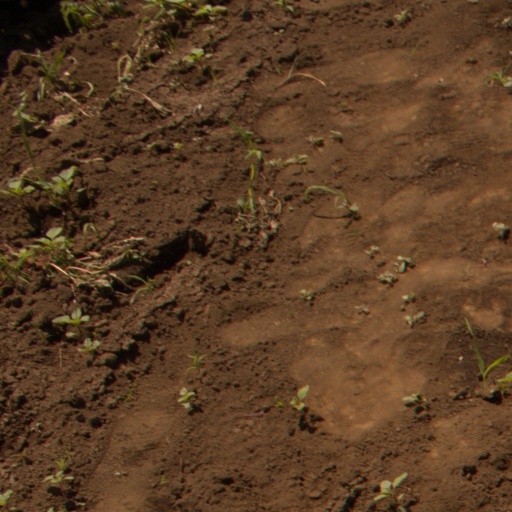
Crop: soybean